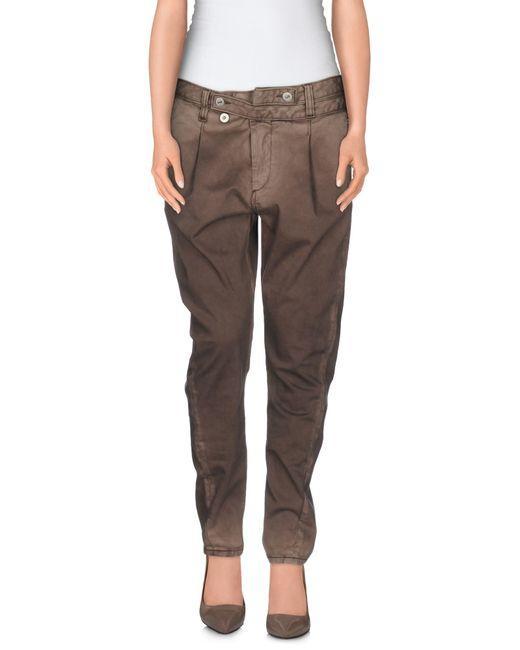
Freizeithosen-Outfit aus brauner Baumwolle für Damen